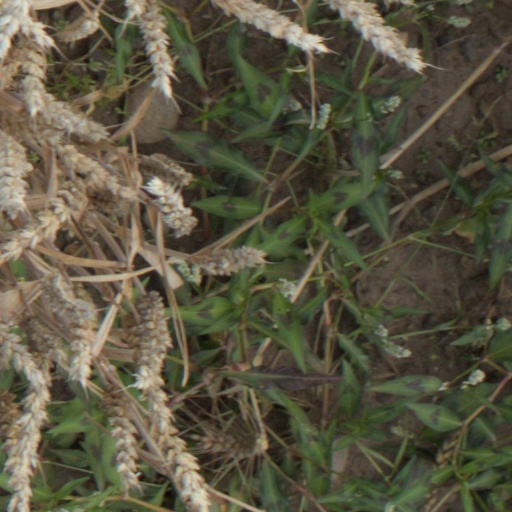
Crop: wheat